Jindalee, Queensland

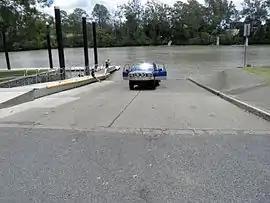
Jindalee Boat Ramp, 2010

Jindalee is a south-western residential suburb in the City of Brisbane, Queensland, Australia. In the , Jindalee had a population of 5,320 people.